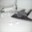
Label: airplane